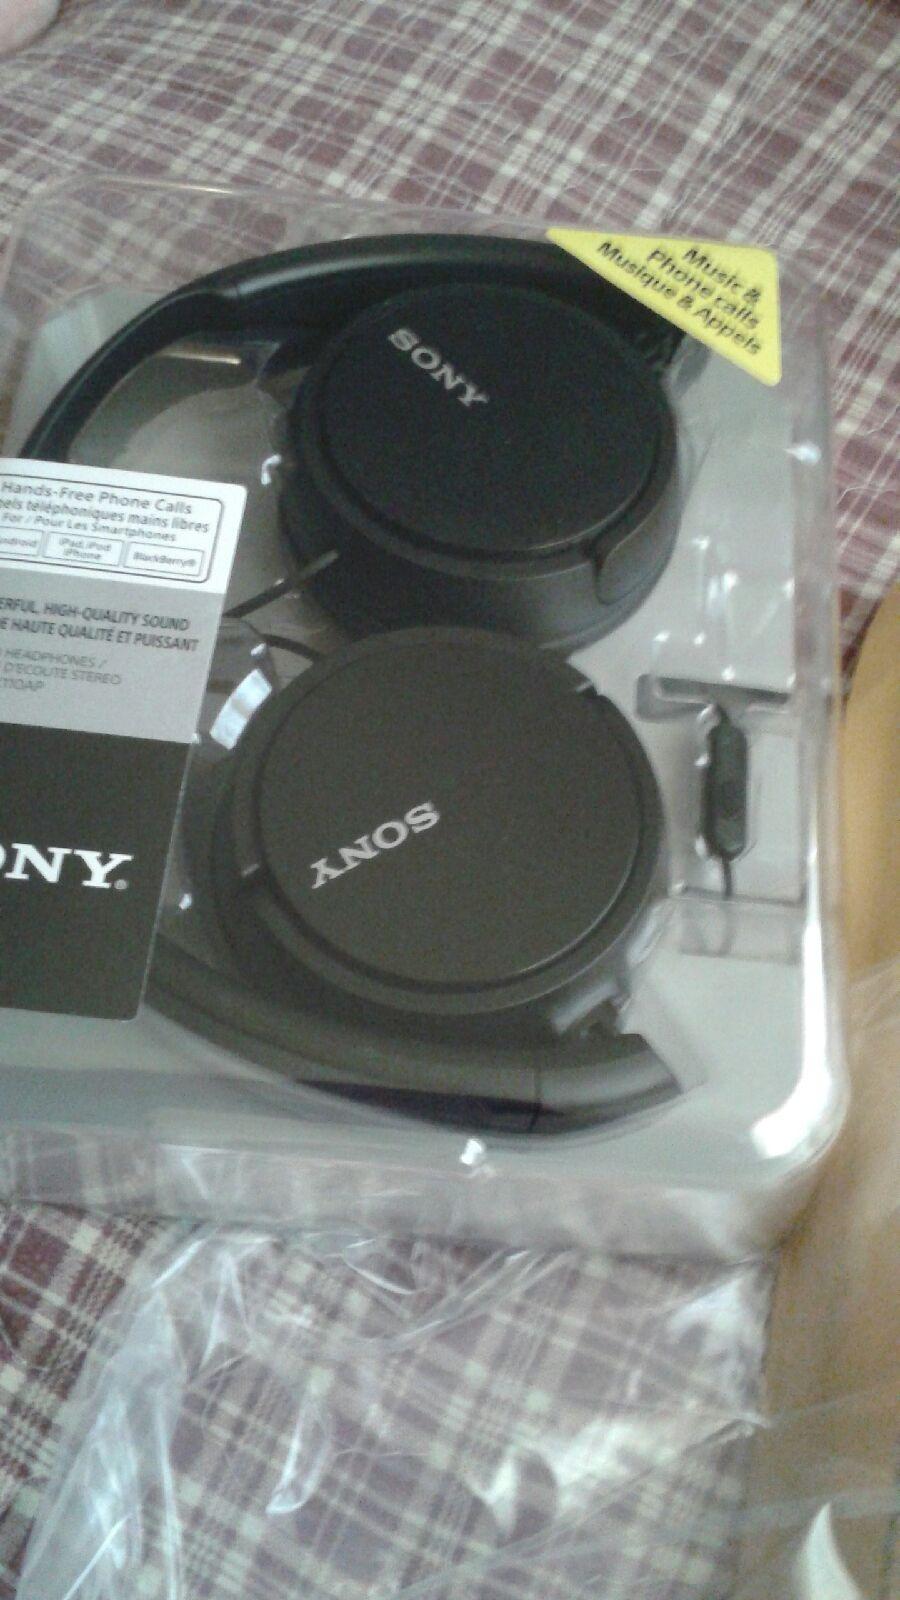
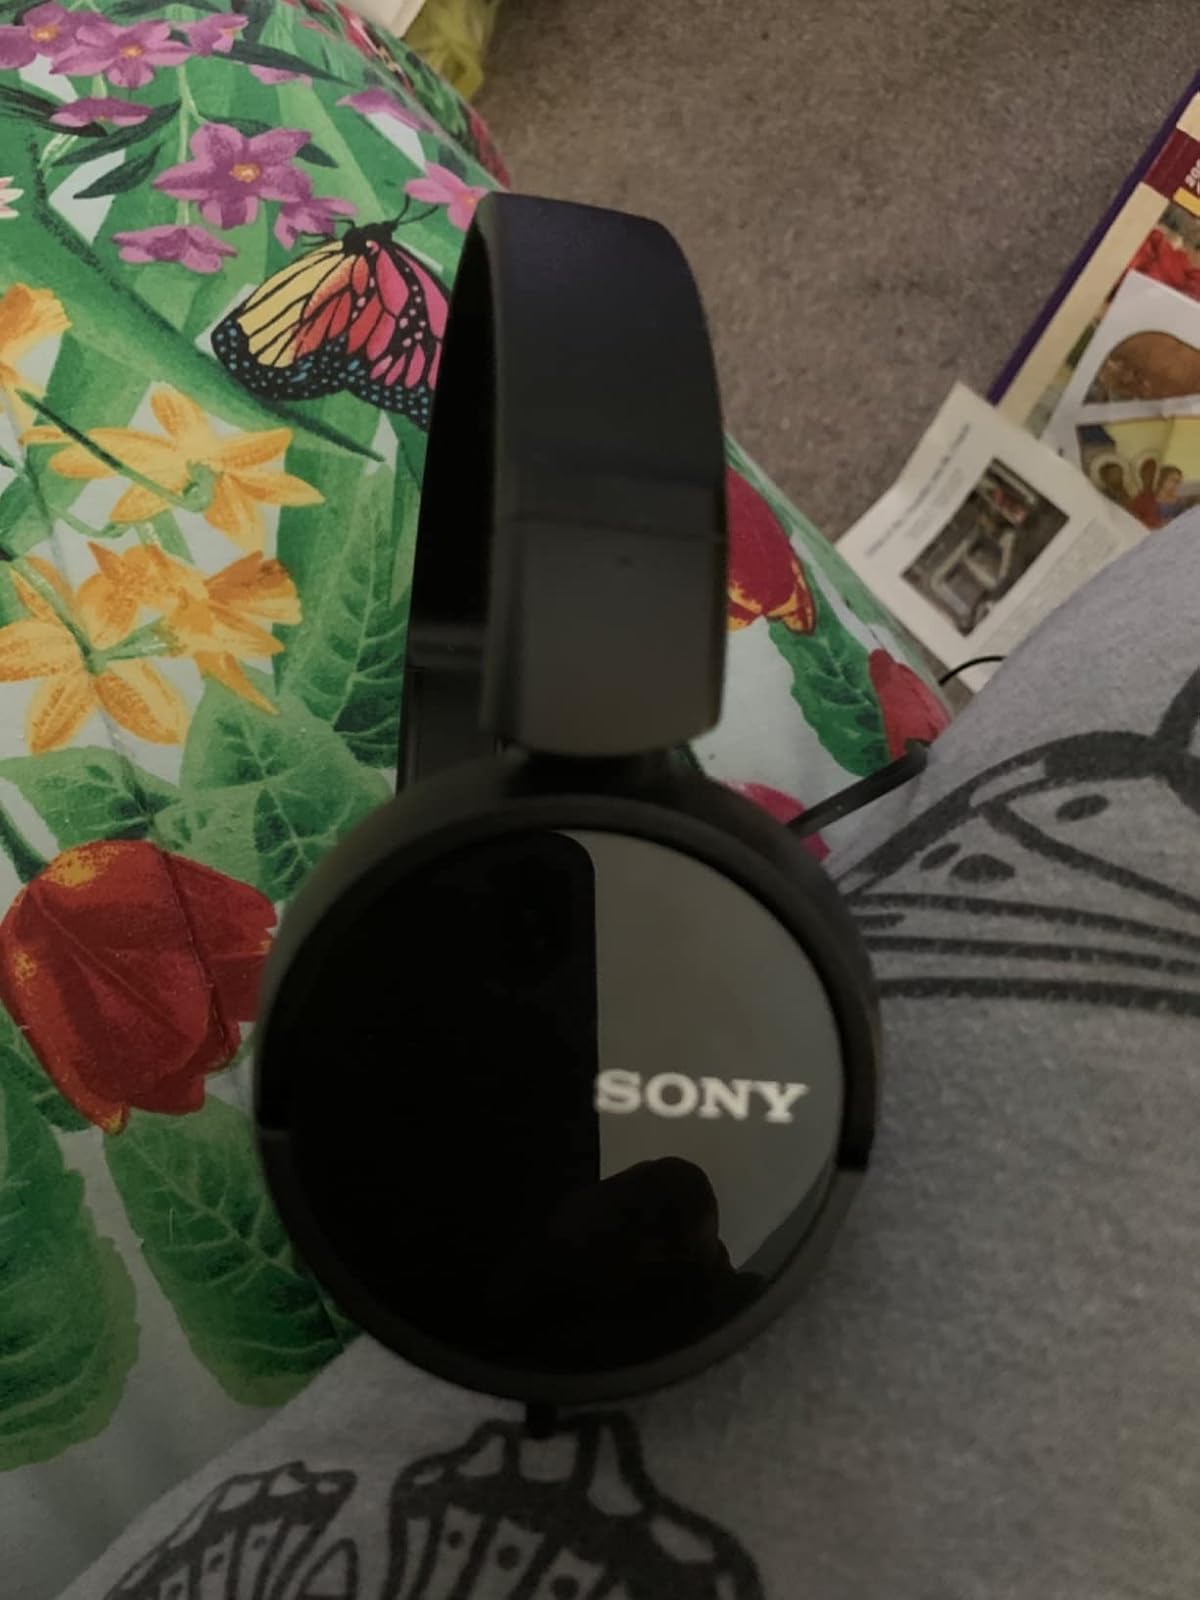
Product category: headphones
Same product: no